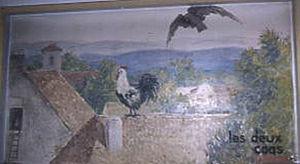
Les Deux Coqs est la treizième fable du livre VII de Jean de La Fontaine situé dans le second recueil des Fables de La Fontaine, édité pour la première fois en 1678.